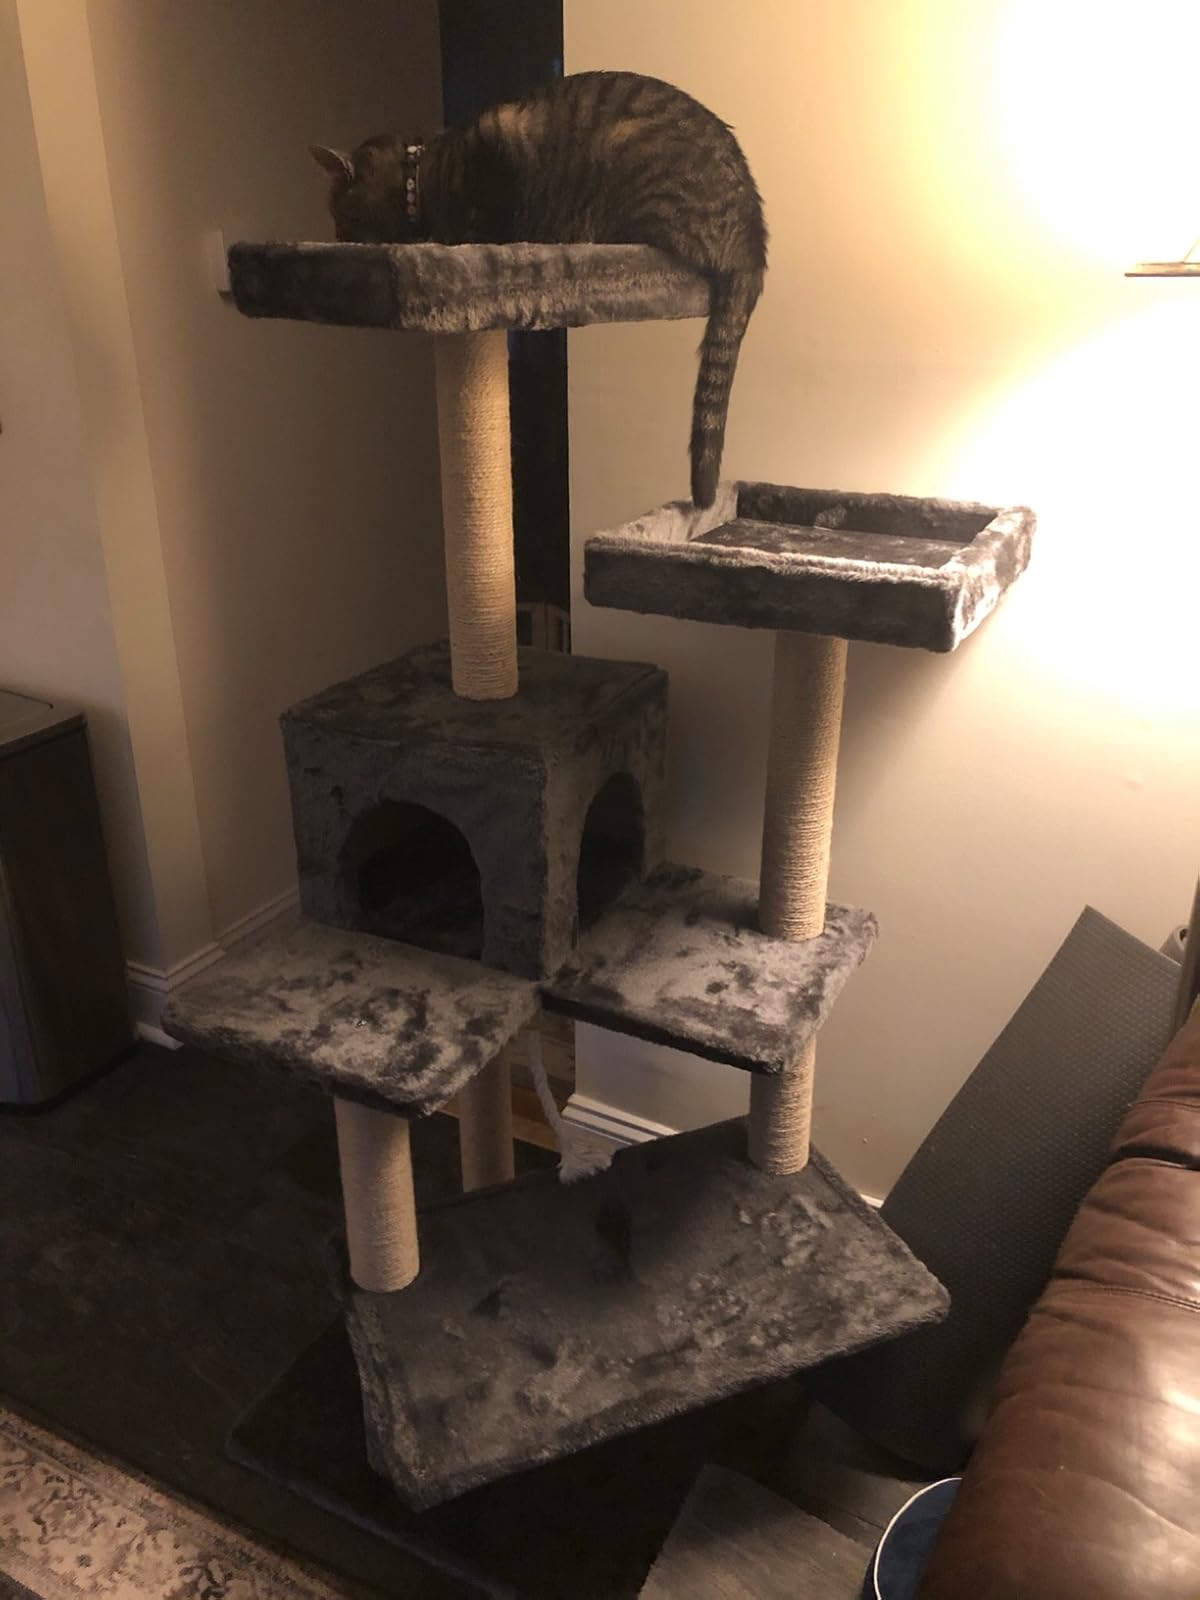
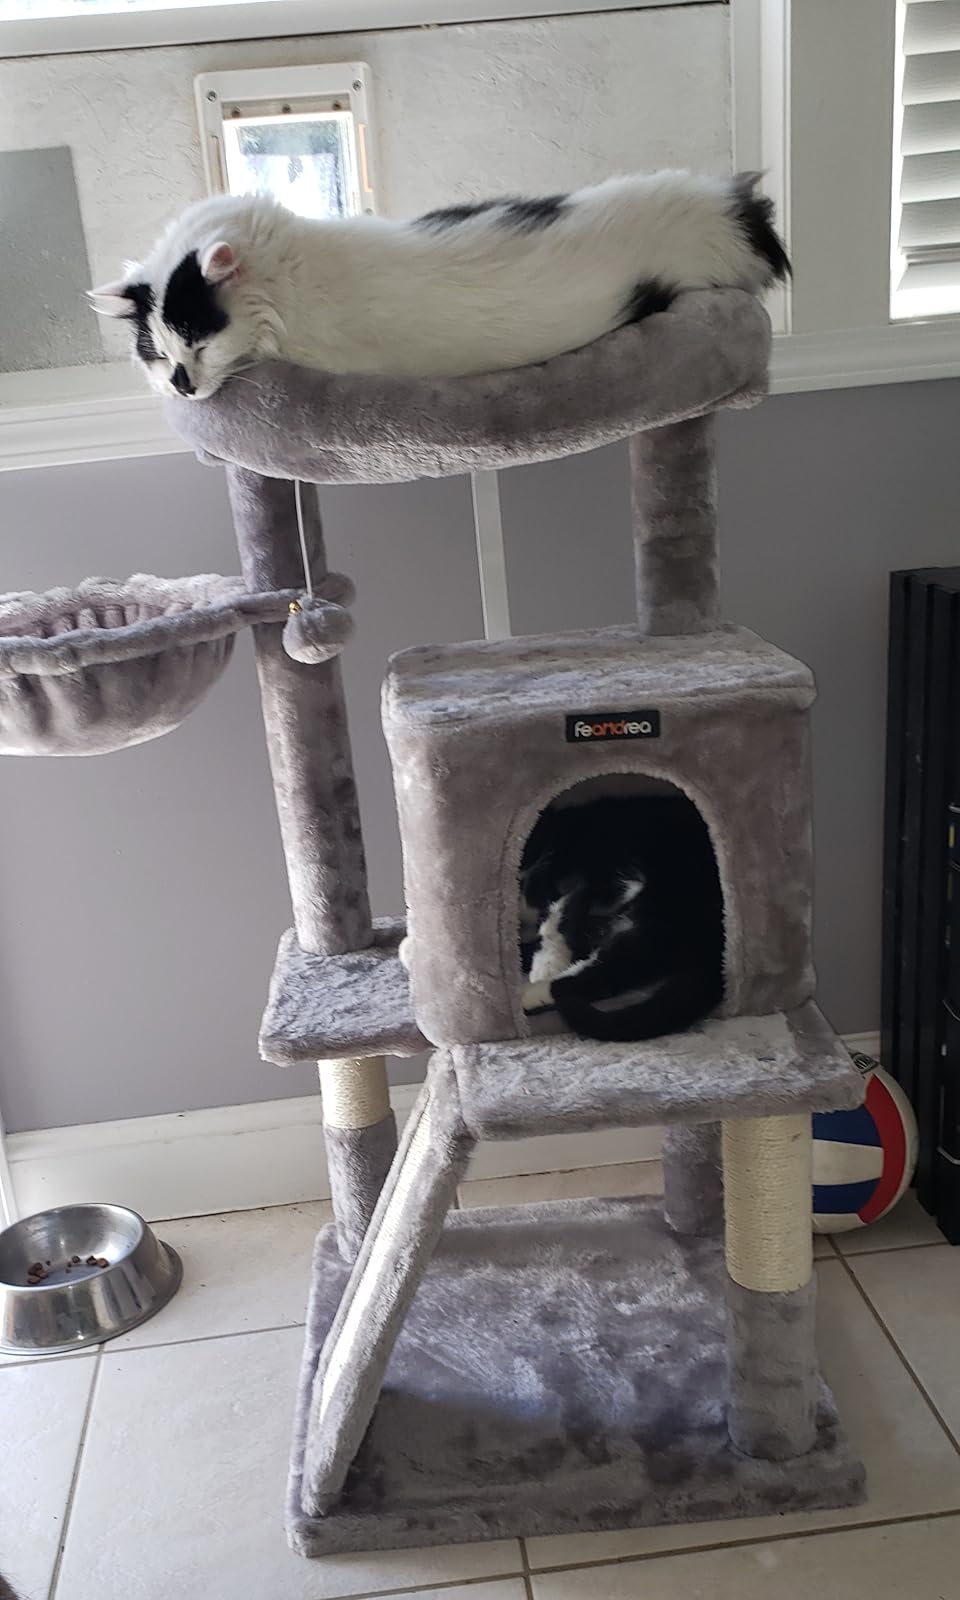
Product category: items_cat tree
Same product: no